Transport in Greater Tokyo

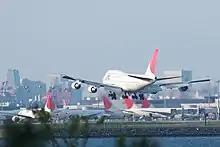
Tokyo Haneda Airport

Commercial flights in the region are served predominantly by Haneda Airport in Ōta, Tokyo (domestic hub for Japan's major airlines) and Narita International Airport in Narita, Chiba (main international gateway airport to the region but has also recently become a new hub for some domestic flights).